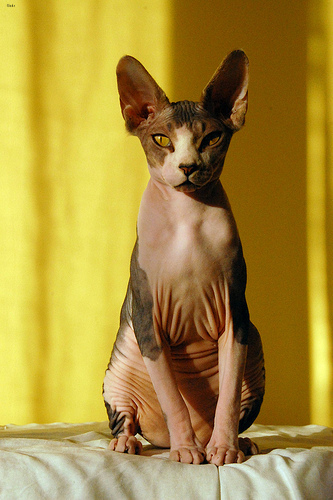
Animal: cat
Breed: sphynx